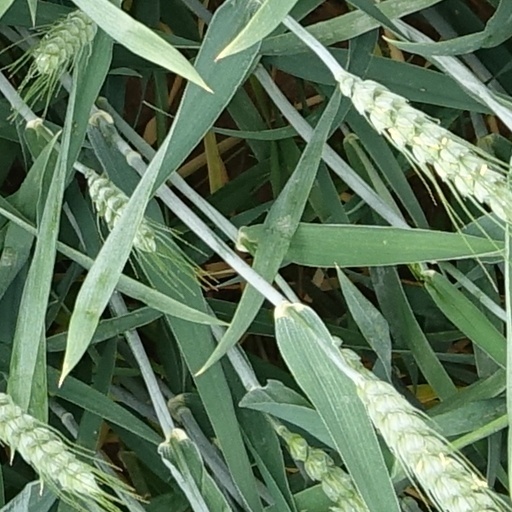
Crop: wheat